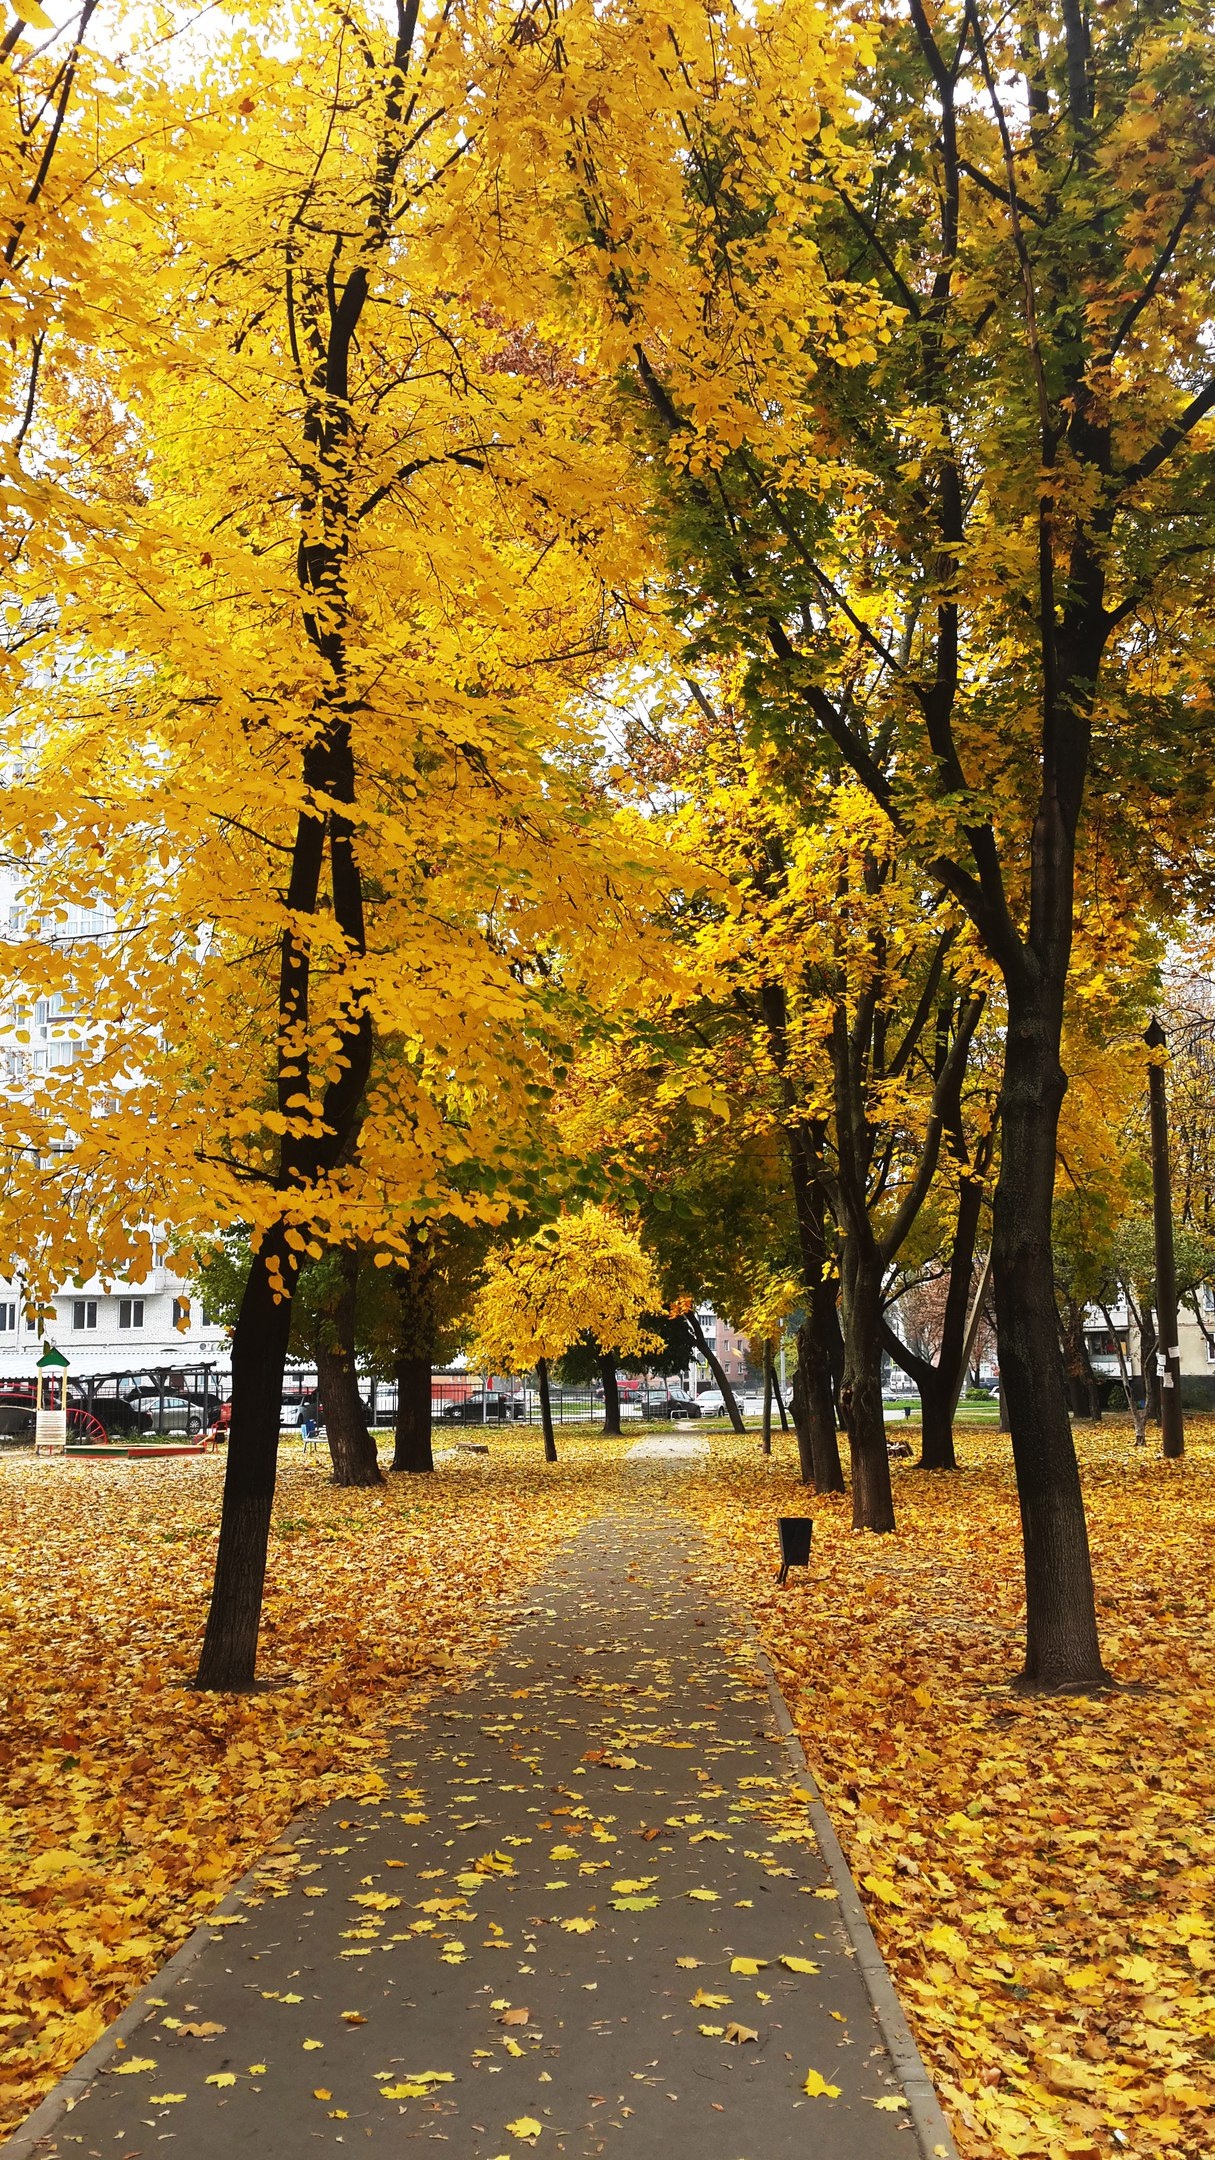
tree, nature, plant, sunlight, morning, leaf, autumn, paint, yellow, season, leaves, deciduous, woodland, fall colors, autumn colors, autumn leaves, golden autumn, autumn nature, listopad, flowering plant, maidenhair tree, woody plant, land plant